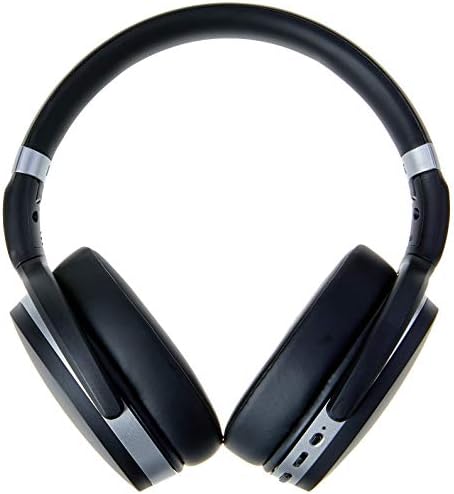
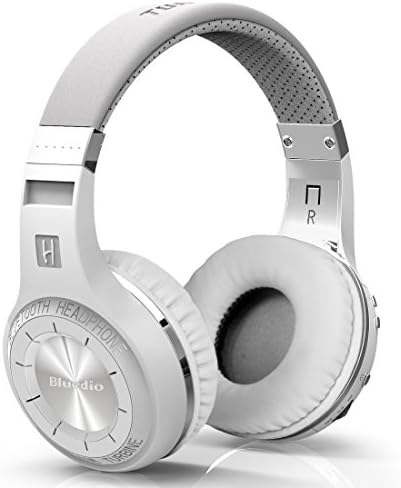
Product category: headphones
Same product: no